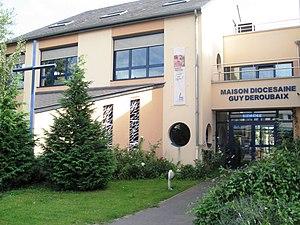
Maison diocésaine où sont regroupés la majeure partie des services du diocèse de Saint Denis (Eglise catholique en Seine-Saint-Denis)
Le diocèse de Saint-Denis est un diocèse de l'Église catholique en France. Érigé en 1966, il couvre le département de la Seine-Saint-Denis et il est suffragant de l'archidiocèse métropolitain de Paris. Son siège est à Saint-Denis. La cathédrale du diocèse est la Basilique Saint-Denis. Depuis 2009, Mᵍʳ Delannoy est l'évêque diocésain de Saint-Denis.